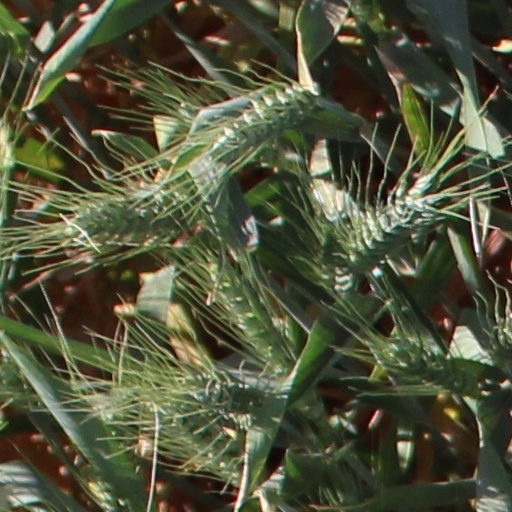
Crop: wheat